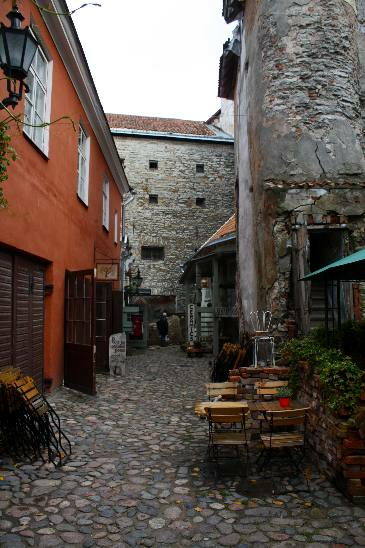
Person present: No